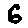
Label: 6